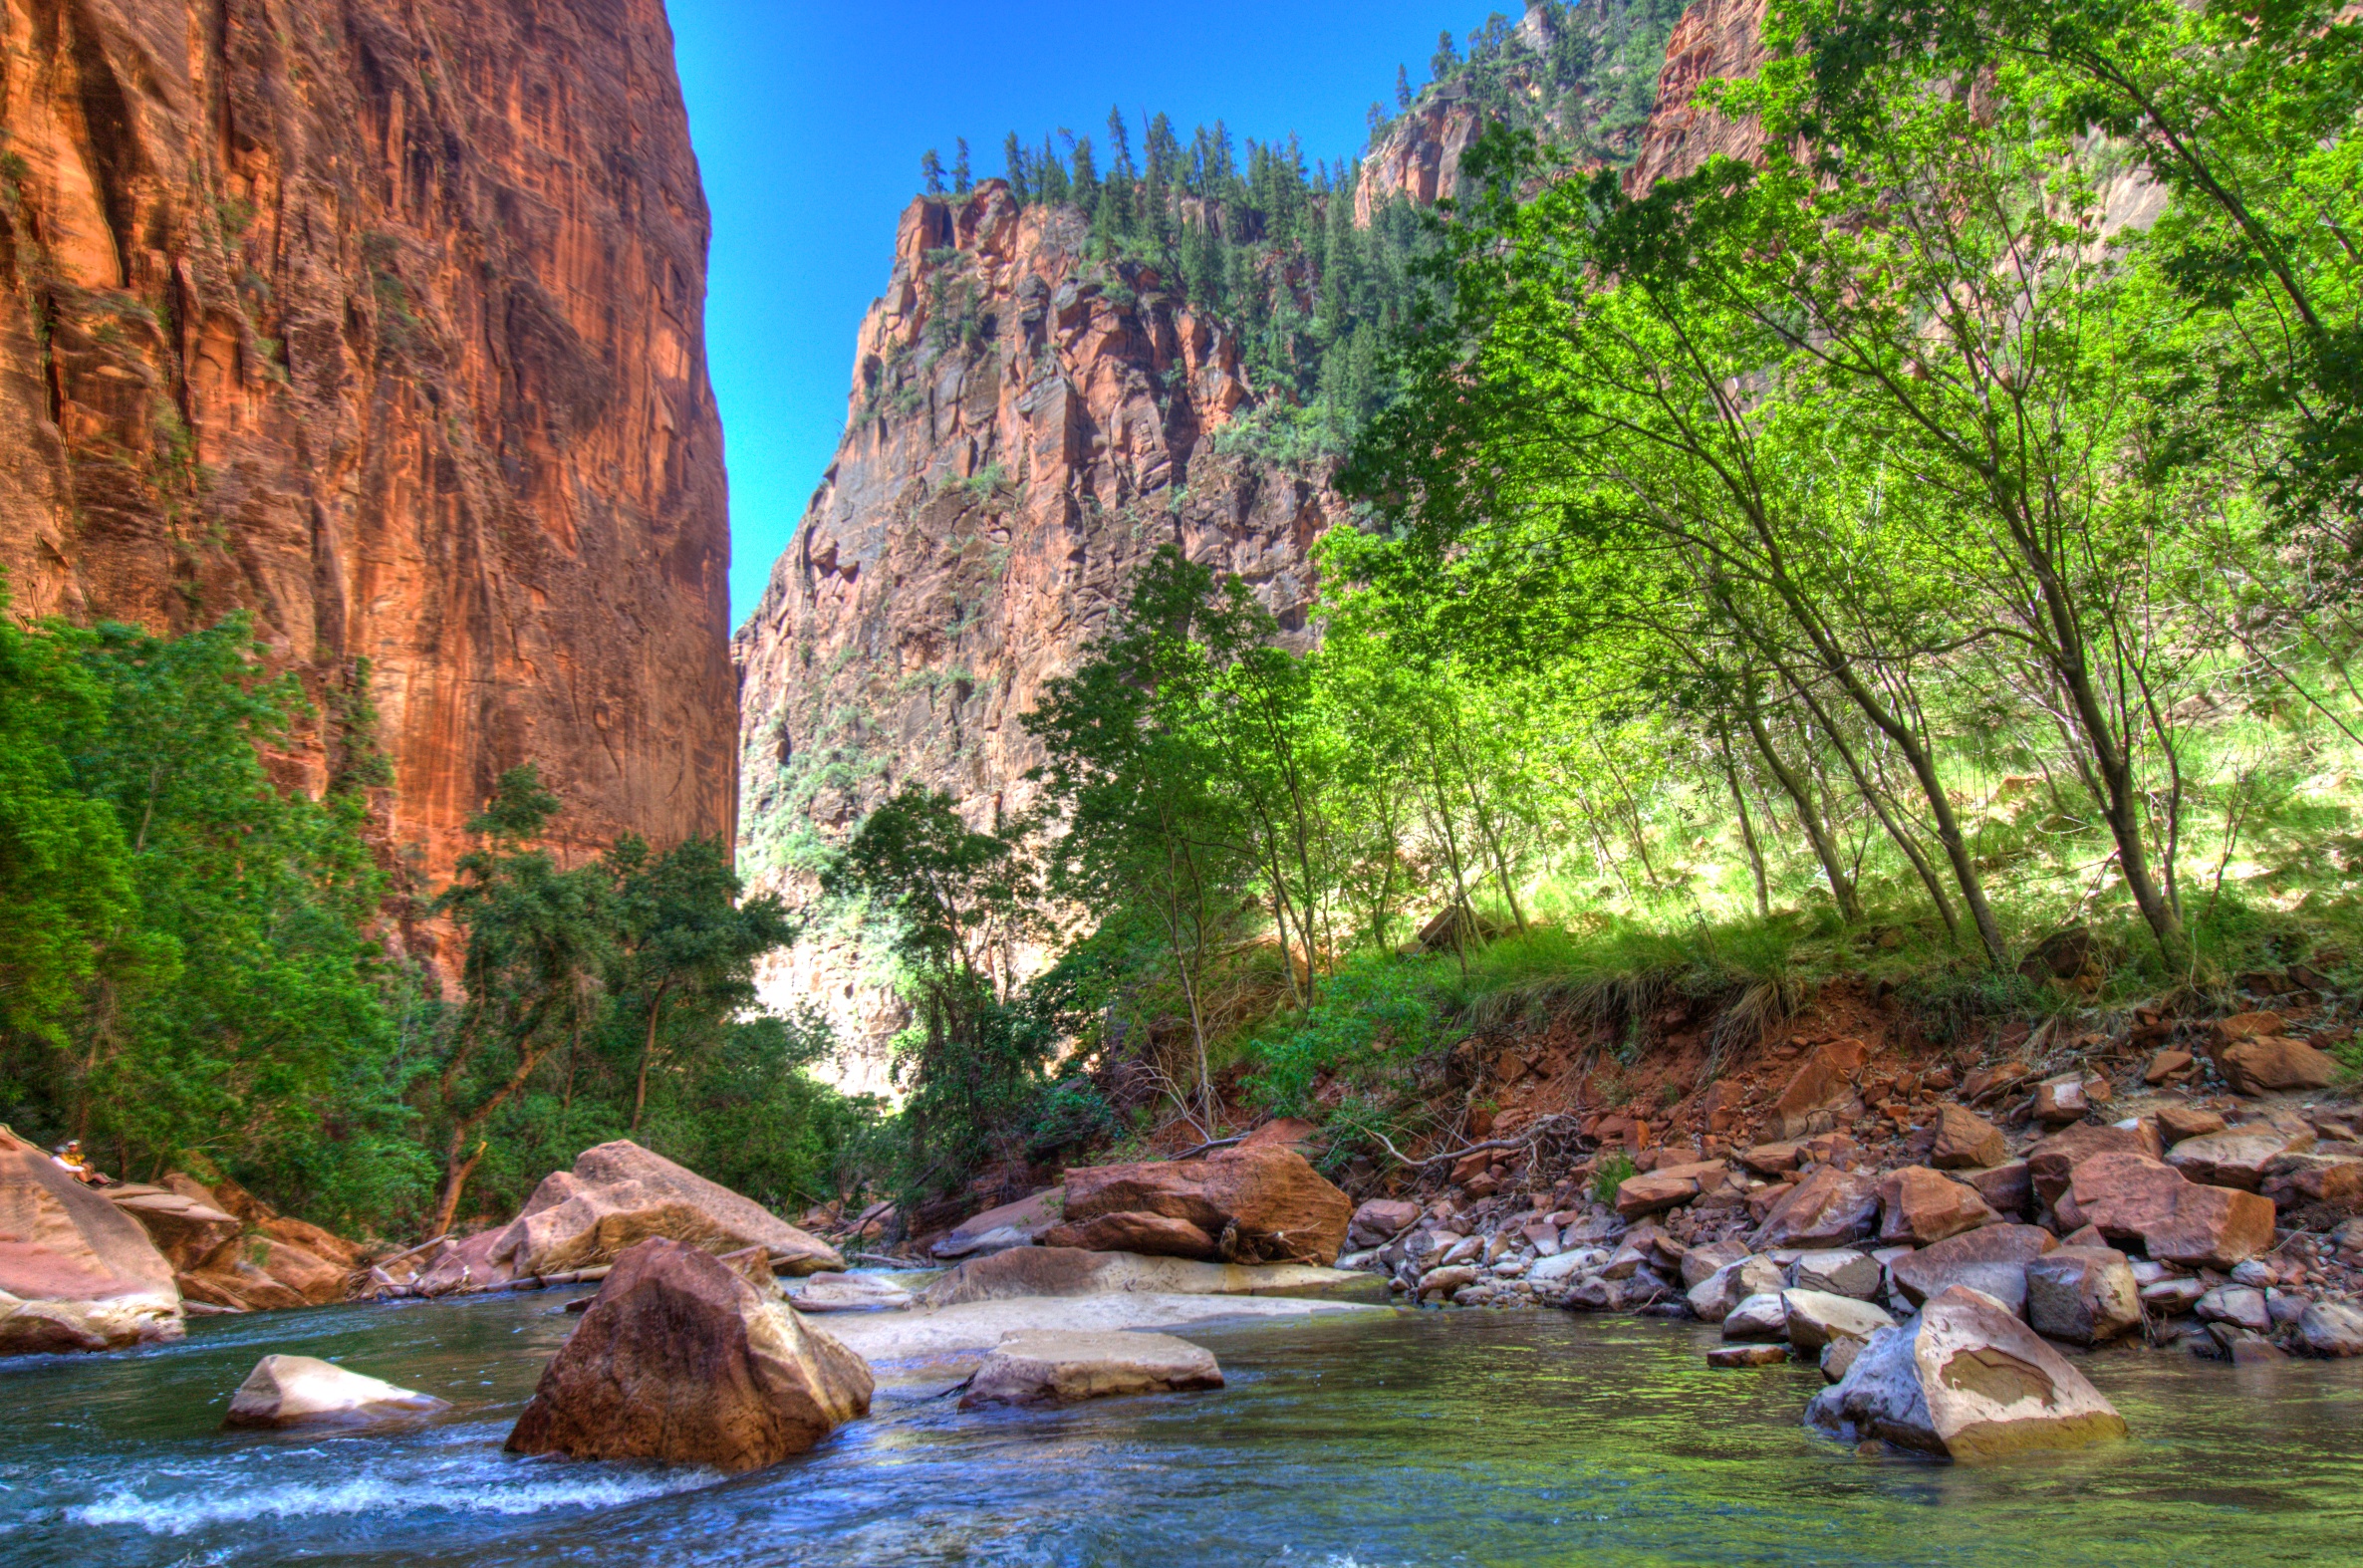
rock, waterfall, wilderness, river, valley, stream, park, rapid, canyon, national park, body of water, hdr, utah, zion, water feature, wadi, landform, geographical feature